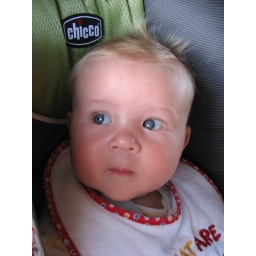
20 weeks old in car seat